Lights Camera Dead

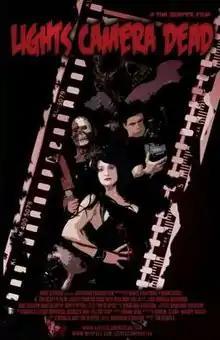
Theatrical release poster

Lights Camera Dead is a 2007 American independent horror comedy film, directed by Indie filmmaker Tim Reaper and stars Richard Christy.